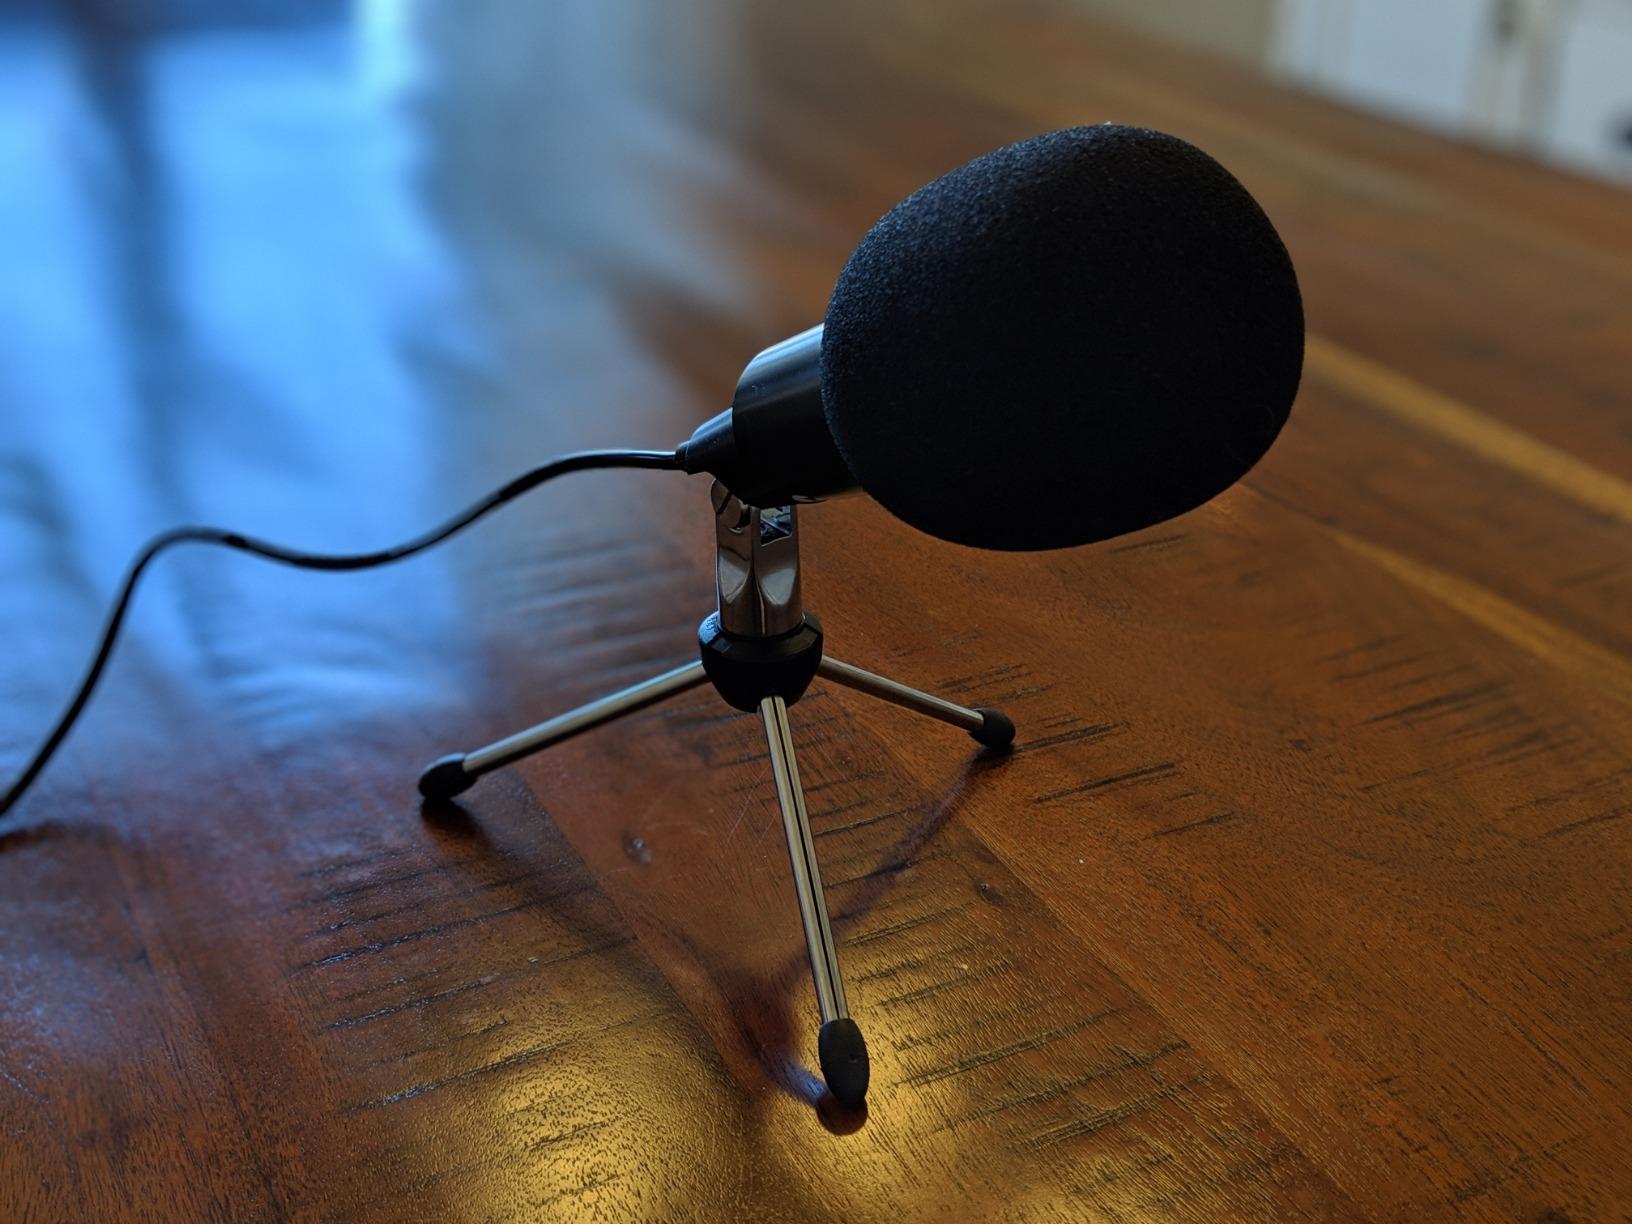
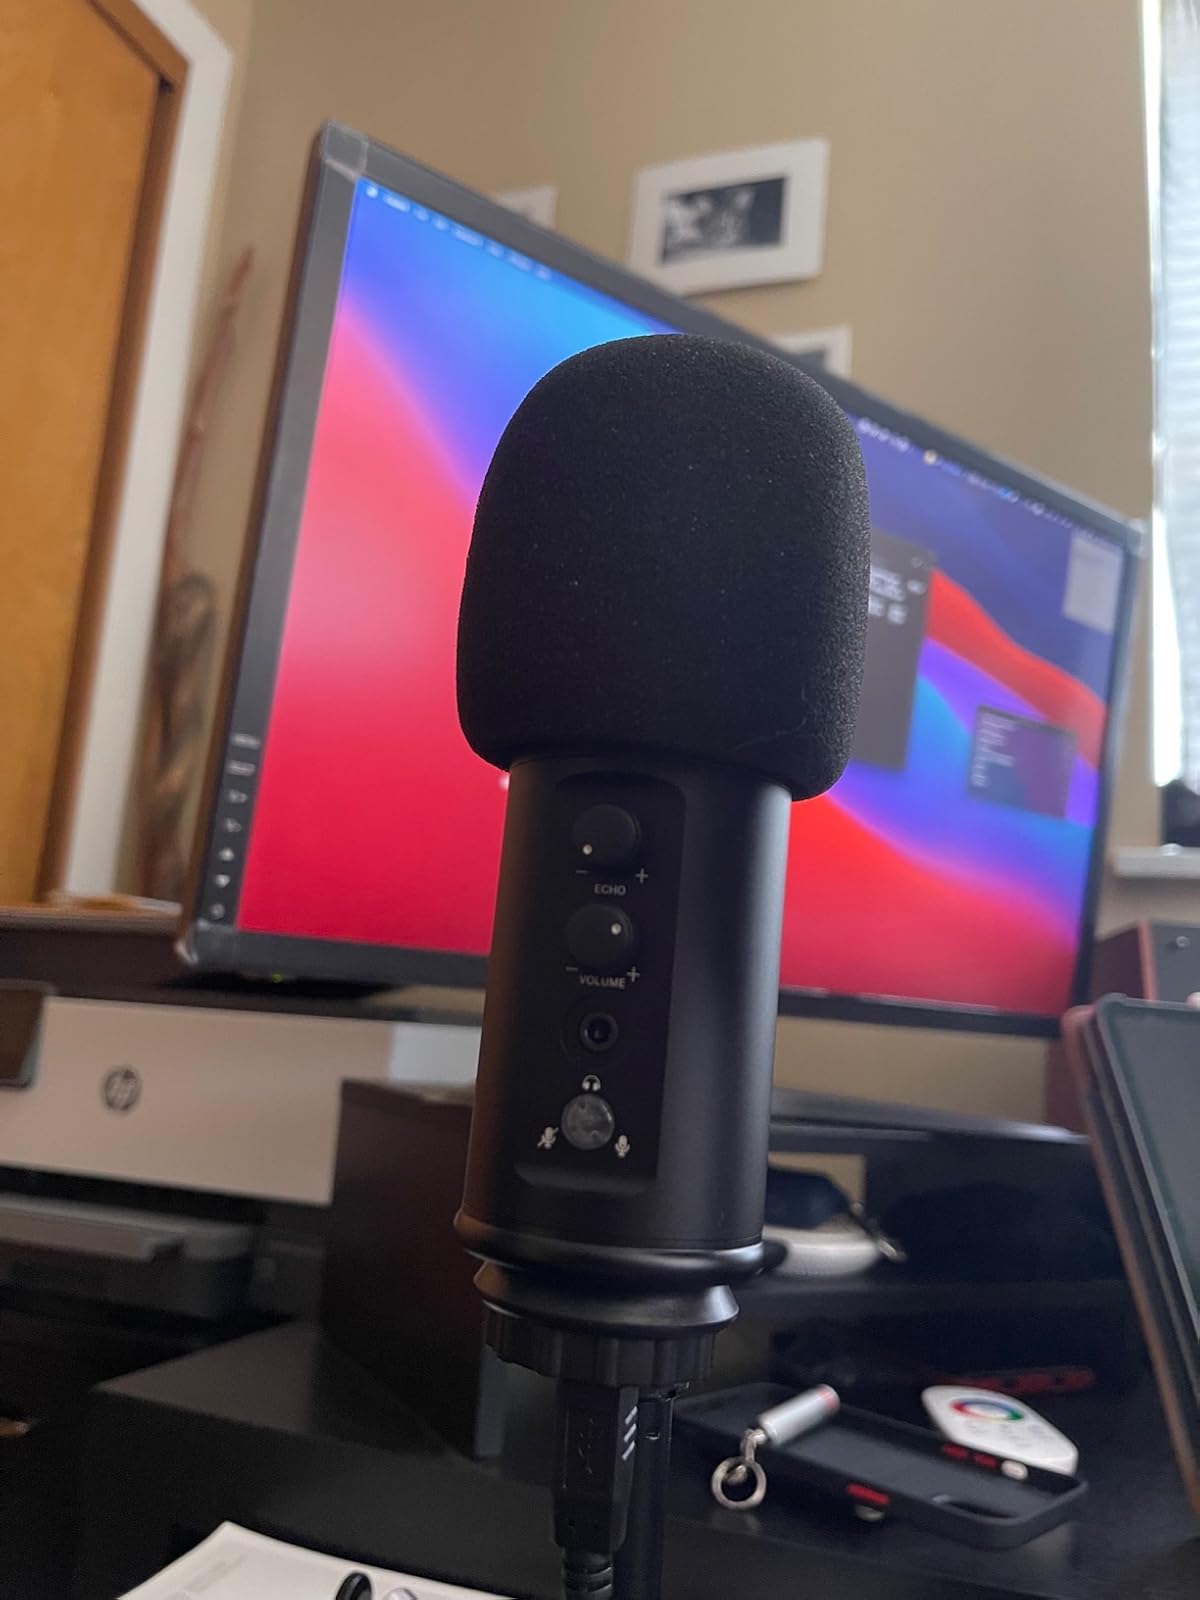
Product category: microphone
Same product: no